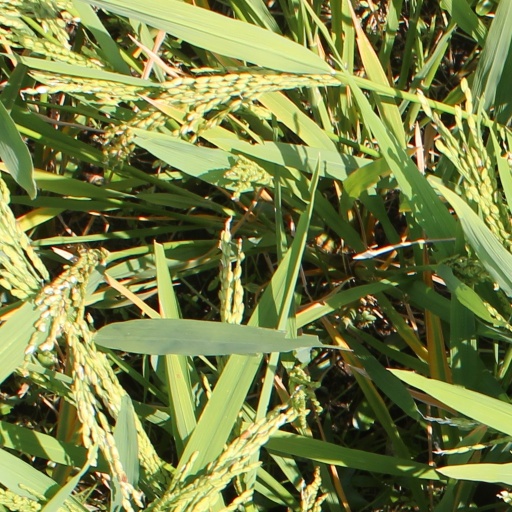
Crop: rice